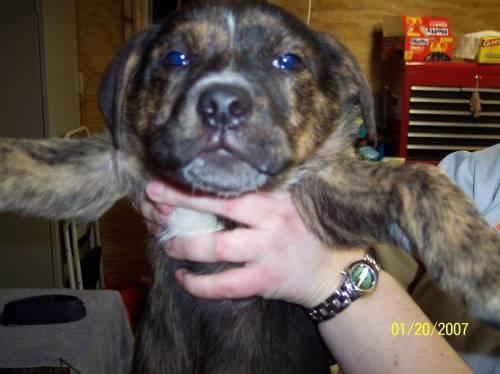
dog